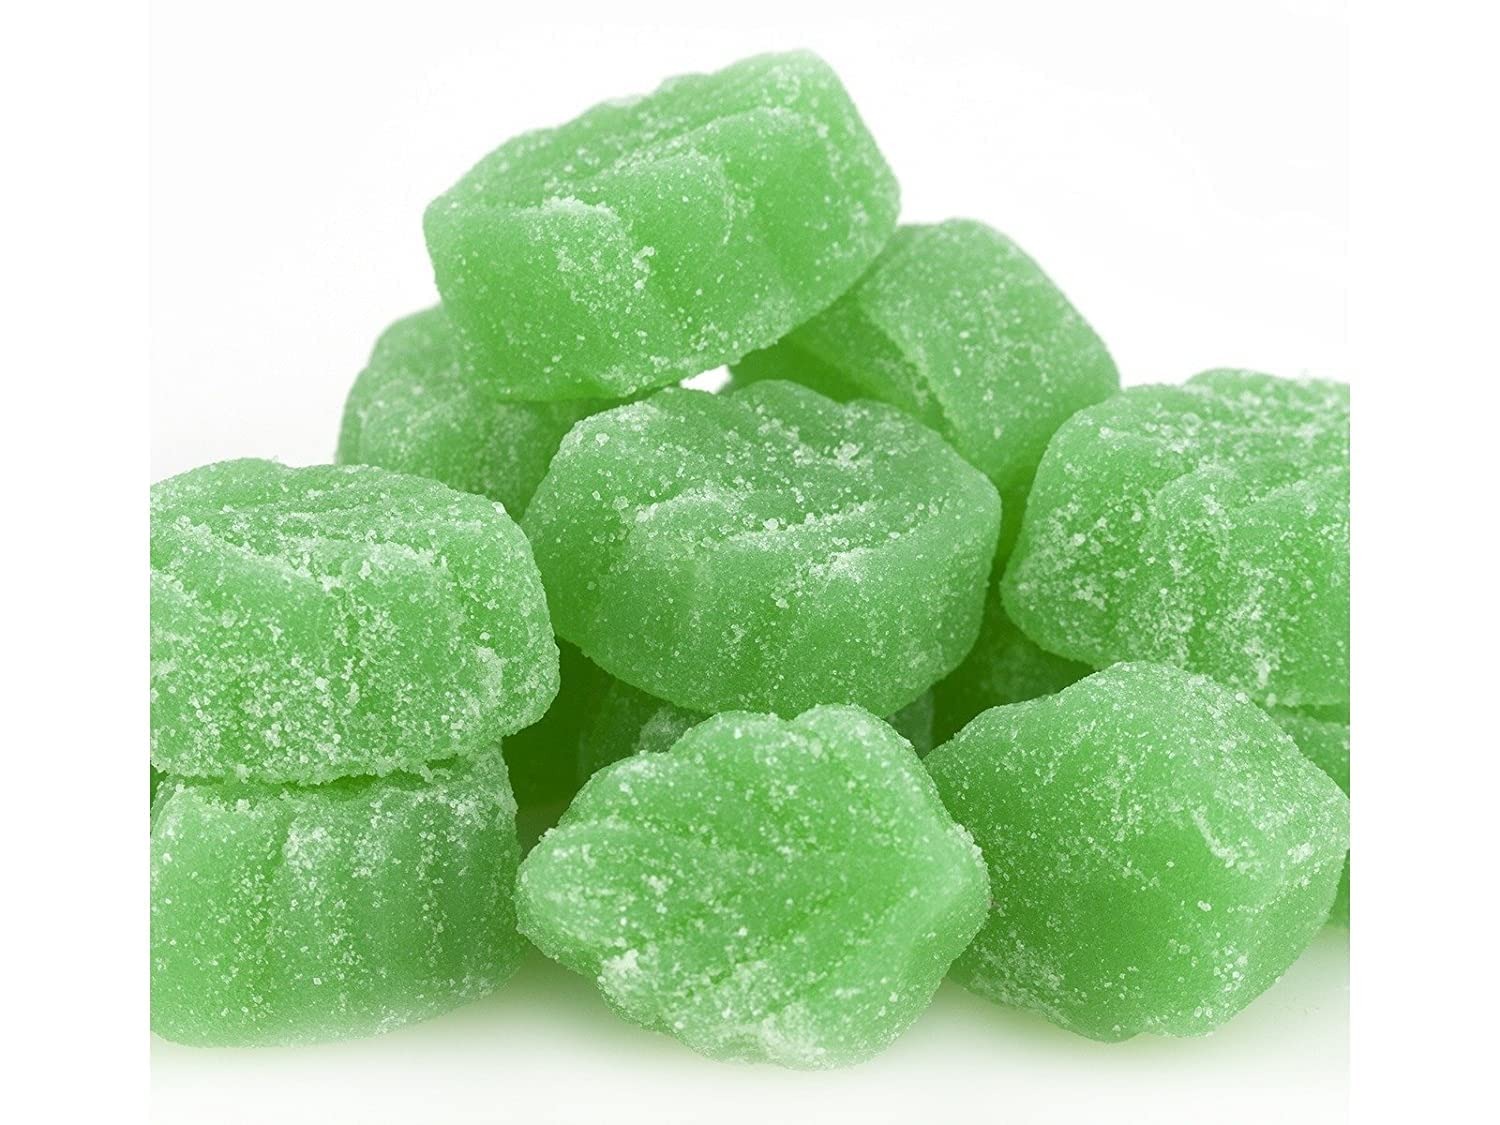
Item Name: Bayside Candy Jelly Spearmint Leaves Candy Slices (2LB)
Product Description: Bayside Candy Jelly Spearmint Leaves Candy Slices. Alway's fresh, always tasty (Manufactured, repackaged, or handled in a facility that processes products containing: peanuts, tree nuts, wheat, soy, and milk Packed by Bayside Candy New Hyde Park NY)
Value: 1.0
Unit: Count

Price: 25.74